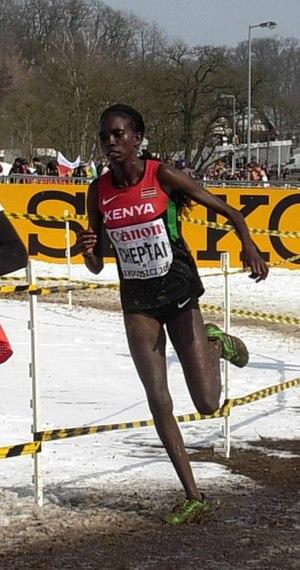
Irene Chepet Cheptai est une athlète kényane, spécialiste des courses de fond.